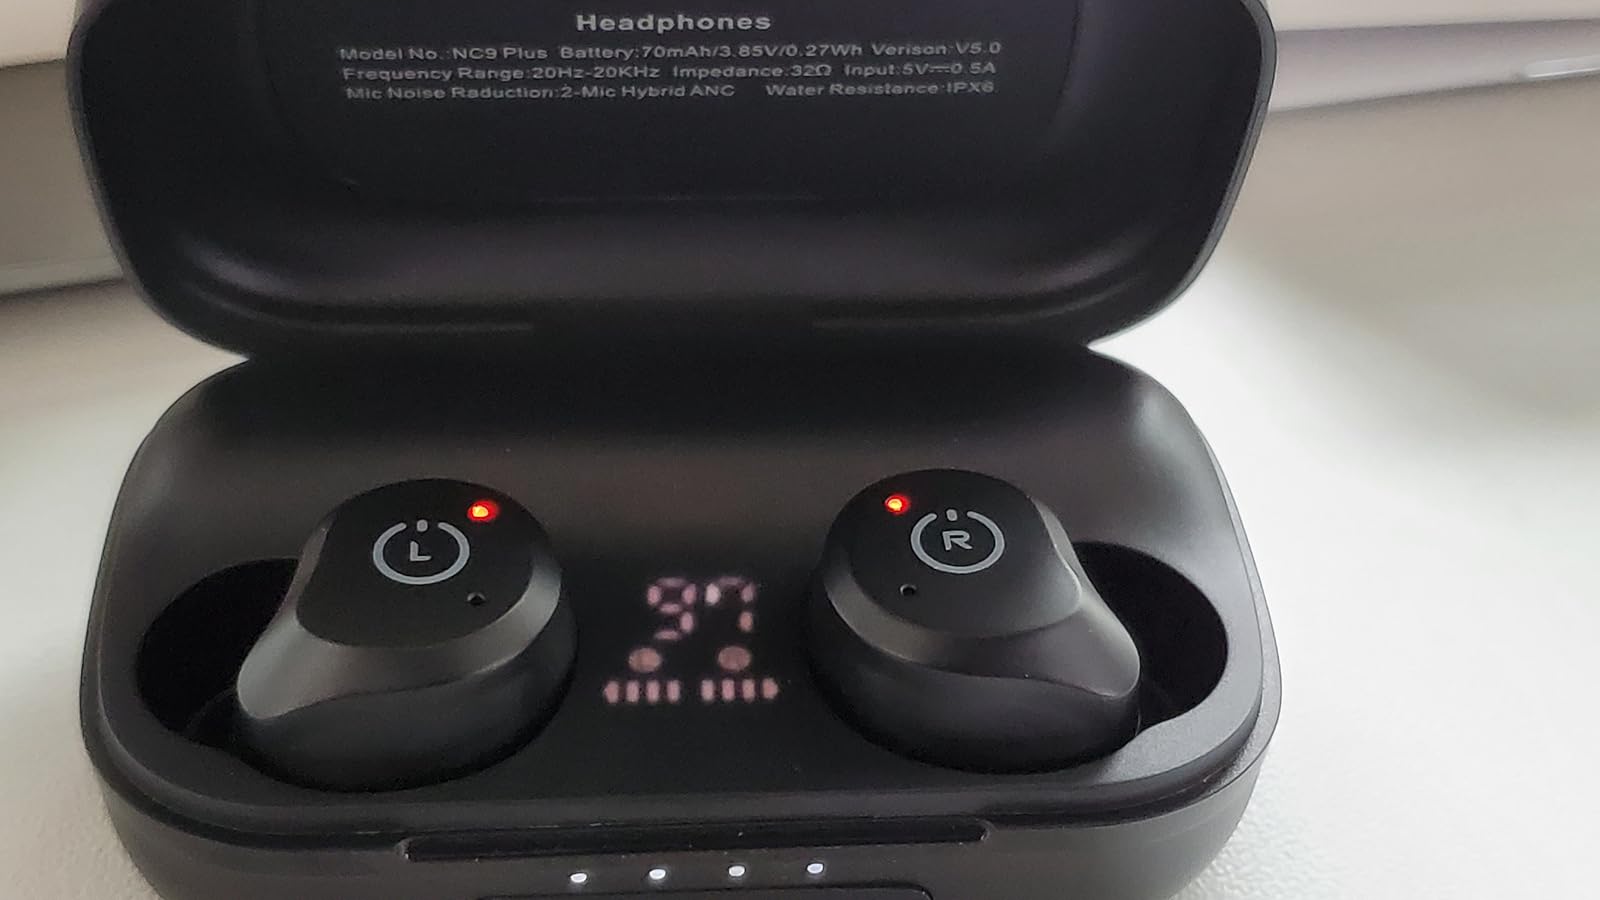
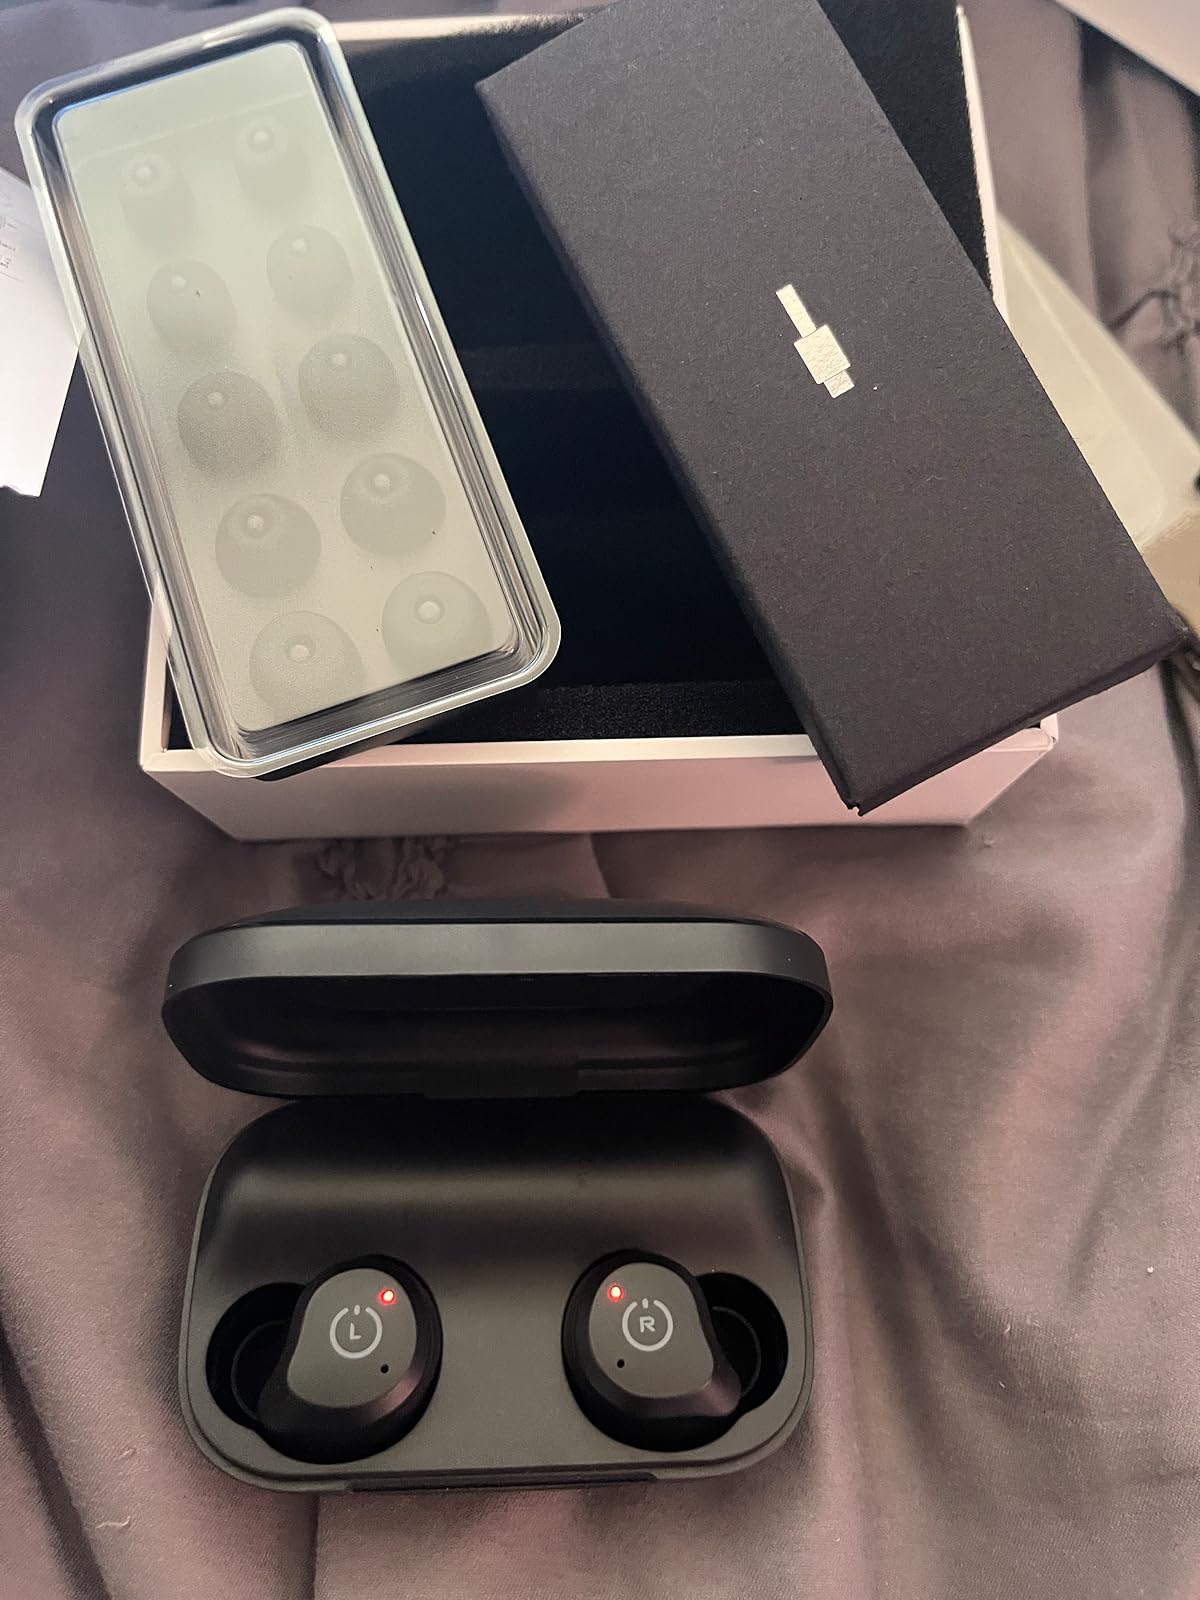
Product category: earbuds
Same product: yes